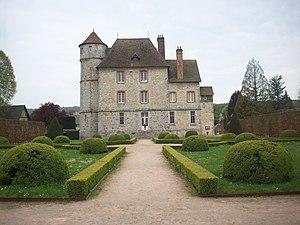
Château de Vascœuil depuis les jardins.
Leonor Fini, pseudonyme d’Eleonor Fini, née à Buenos Aires le 30 août 1908 et morte à Paris le 18 janvier 1996, est une artiste peintre surréaliste, graveuse, lithographe, décoratrice de théâtre et écrivaine française d'origine italienne.